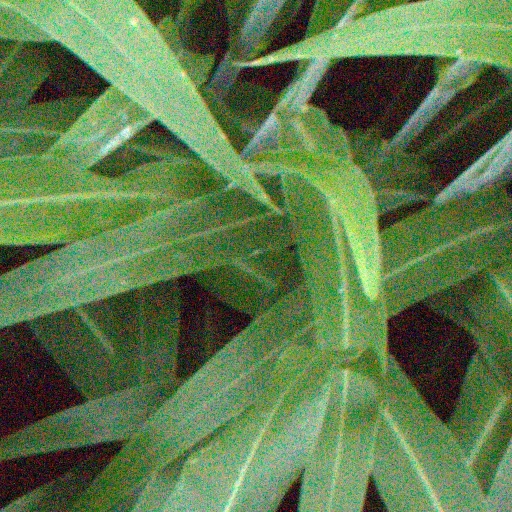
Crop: sorghum